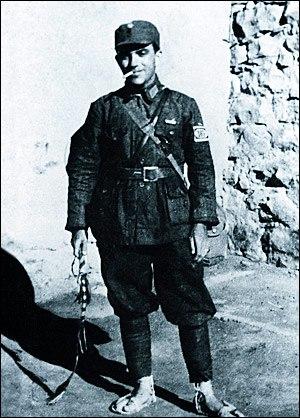
Israel Epstein est un journaliste et écrivain d’origine polonaise naturalisé chinois. Il fut l’un des rares citoyens chinois nés à l’étranger et d'origine non chinoise à devenir membre du Parti communiste chinois.